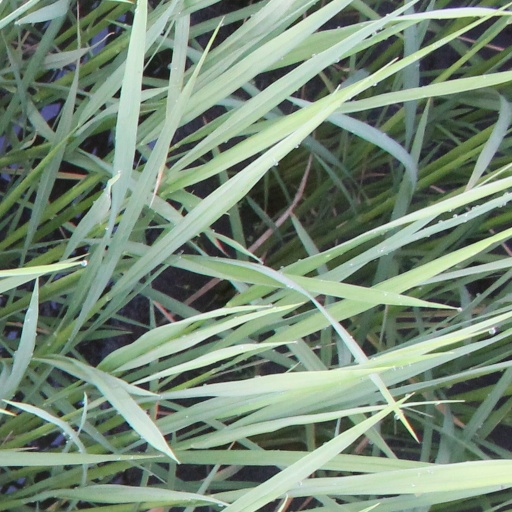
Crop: rice